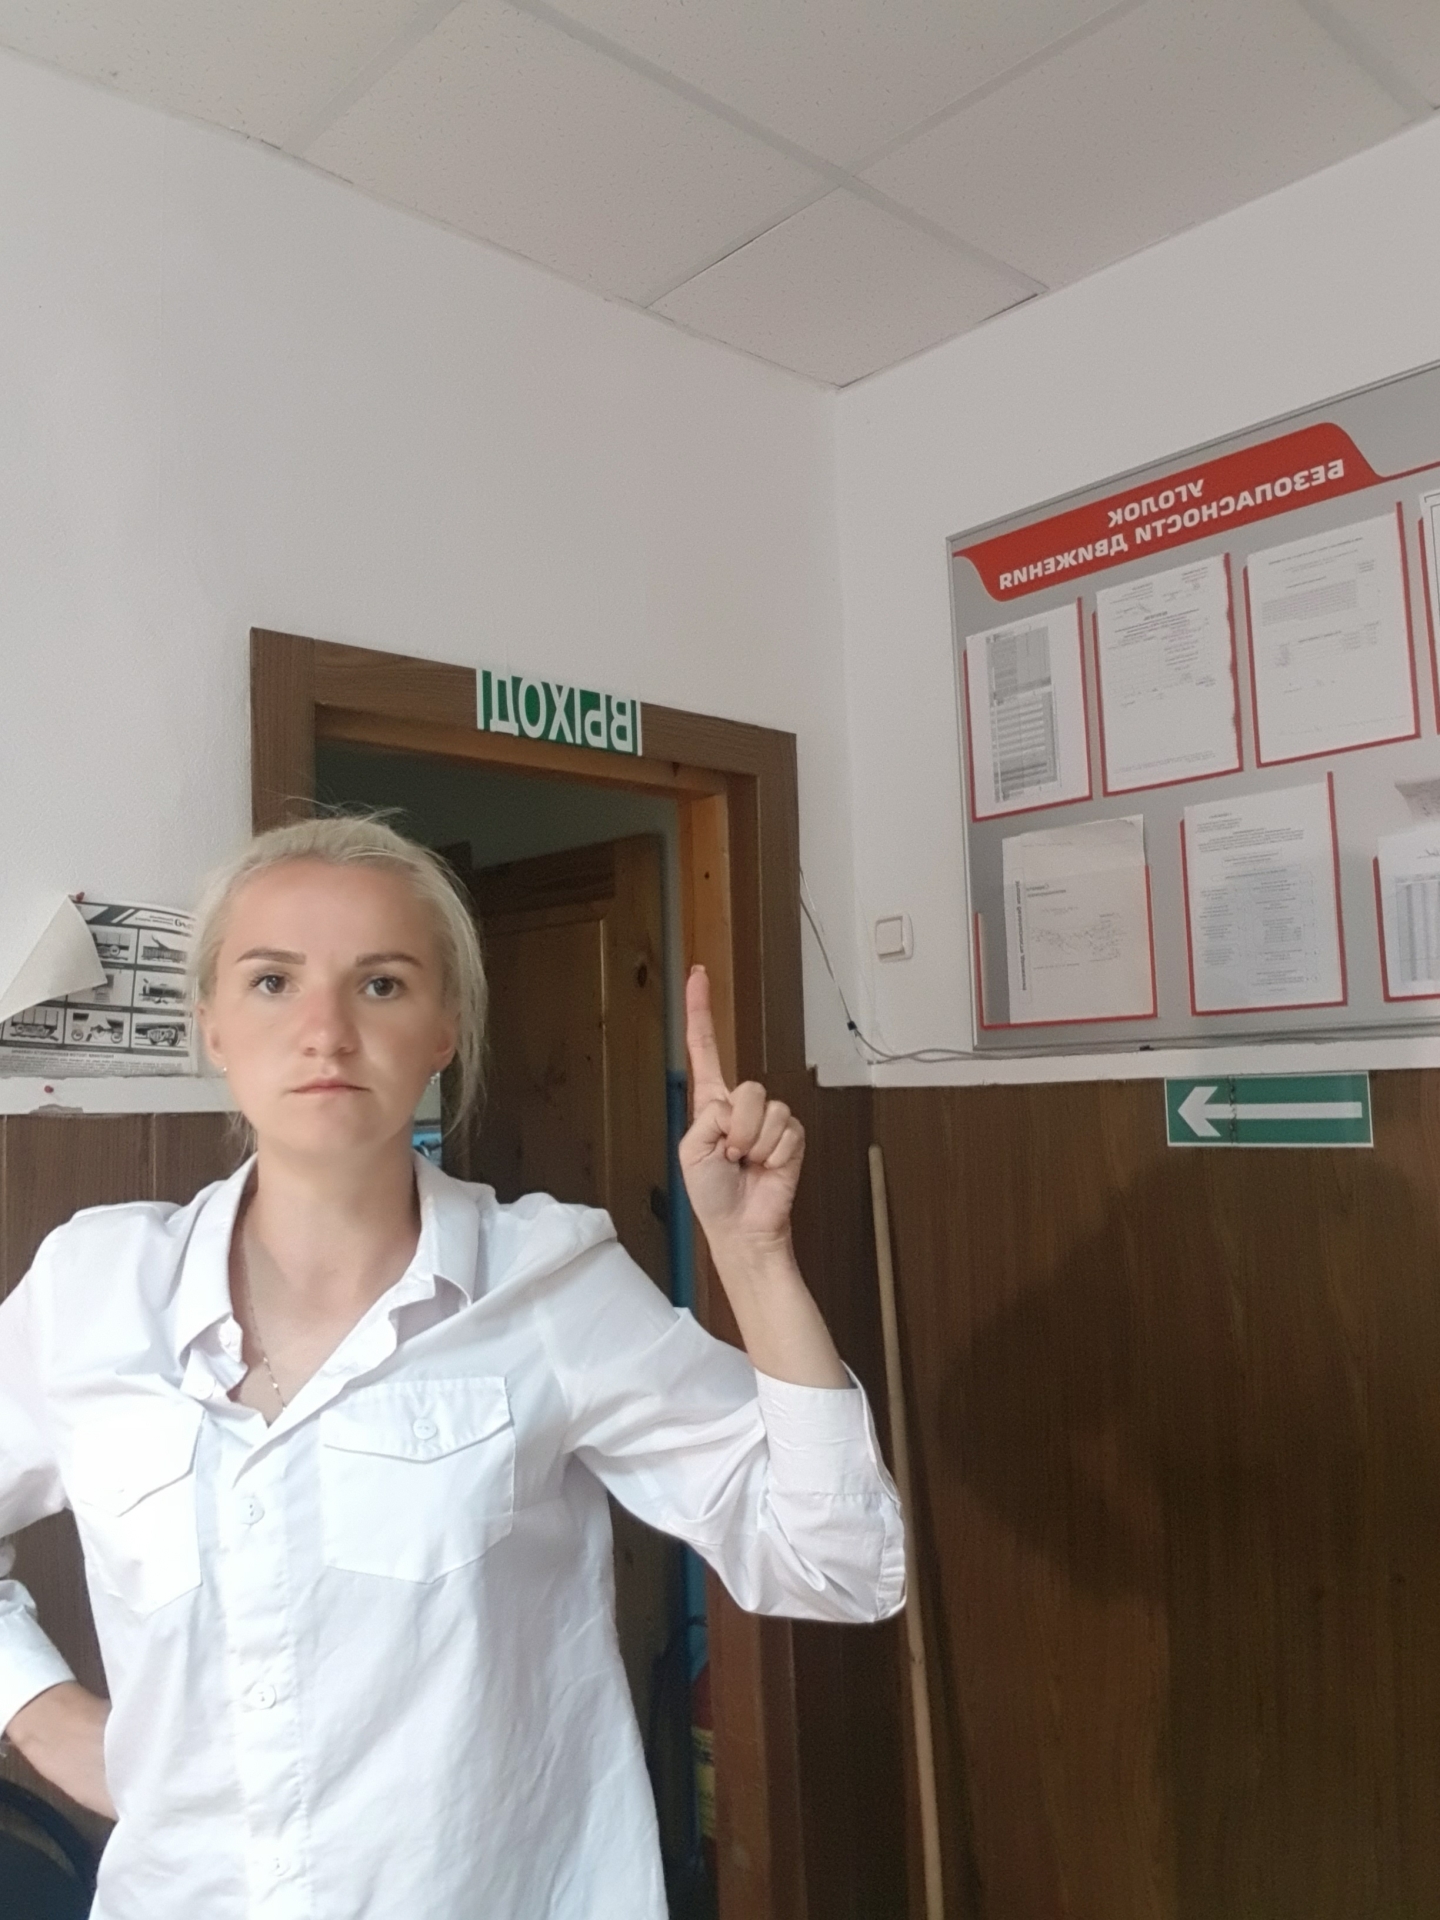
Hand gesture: one